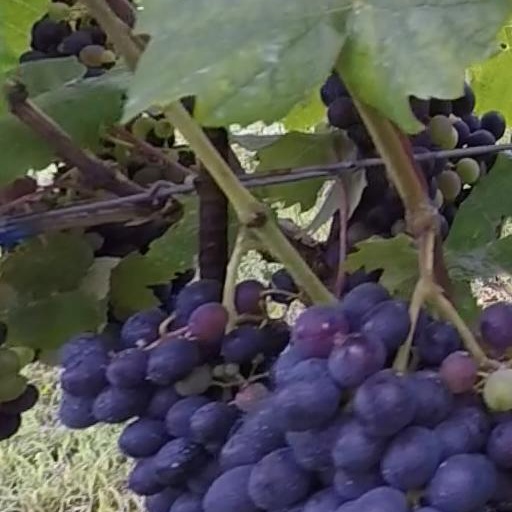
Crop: grape